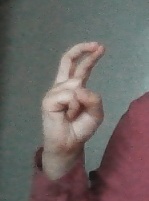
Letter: zay